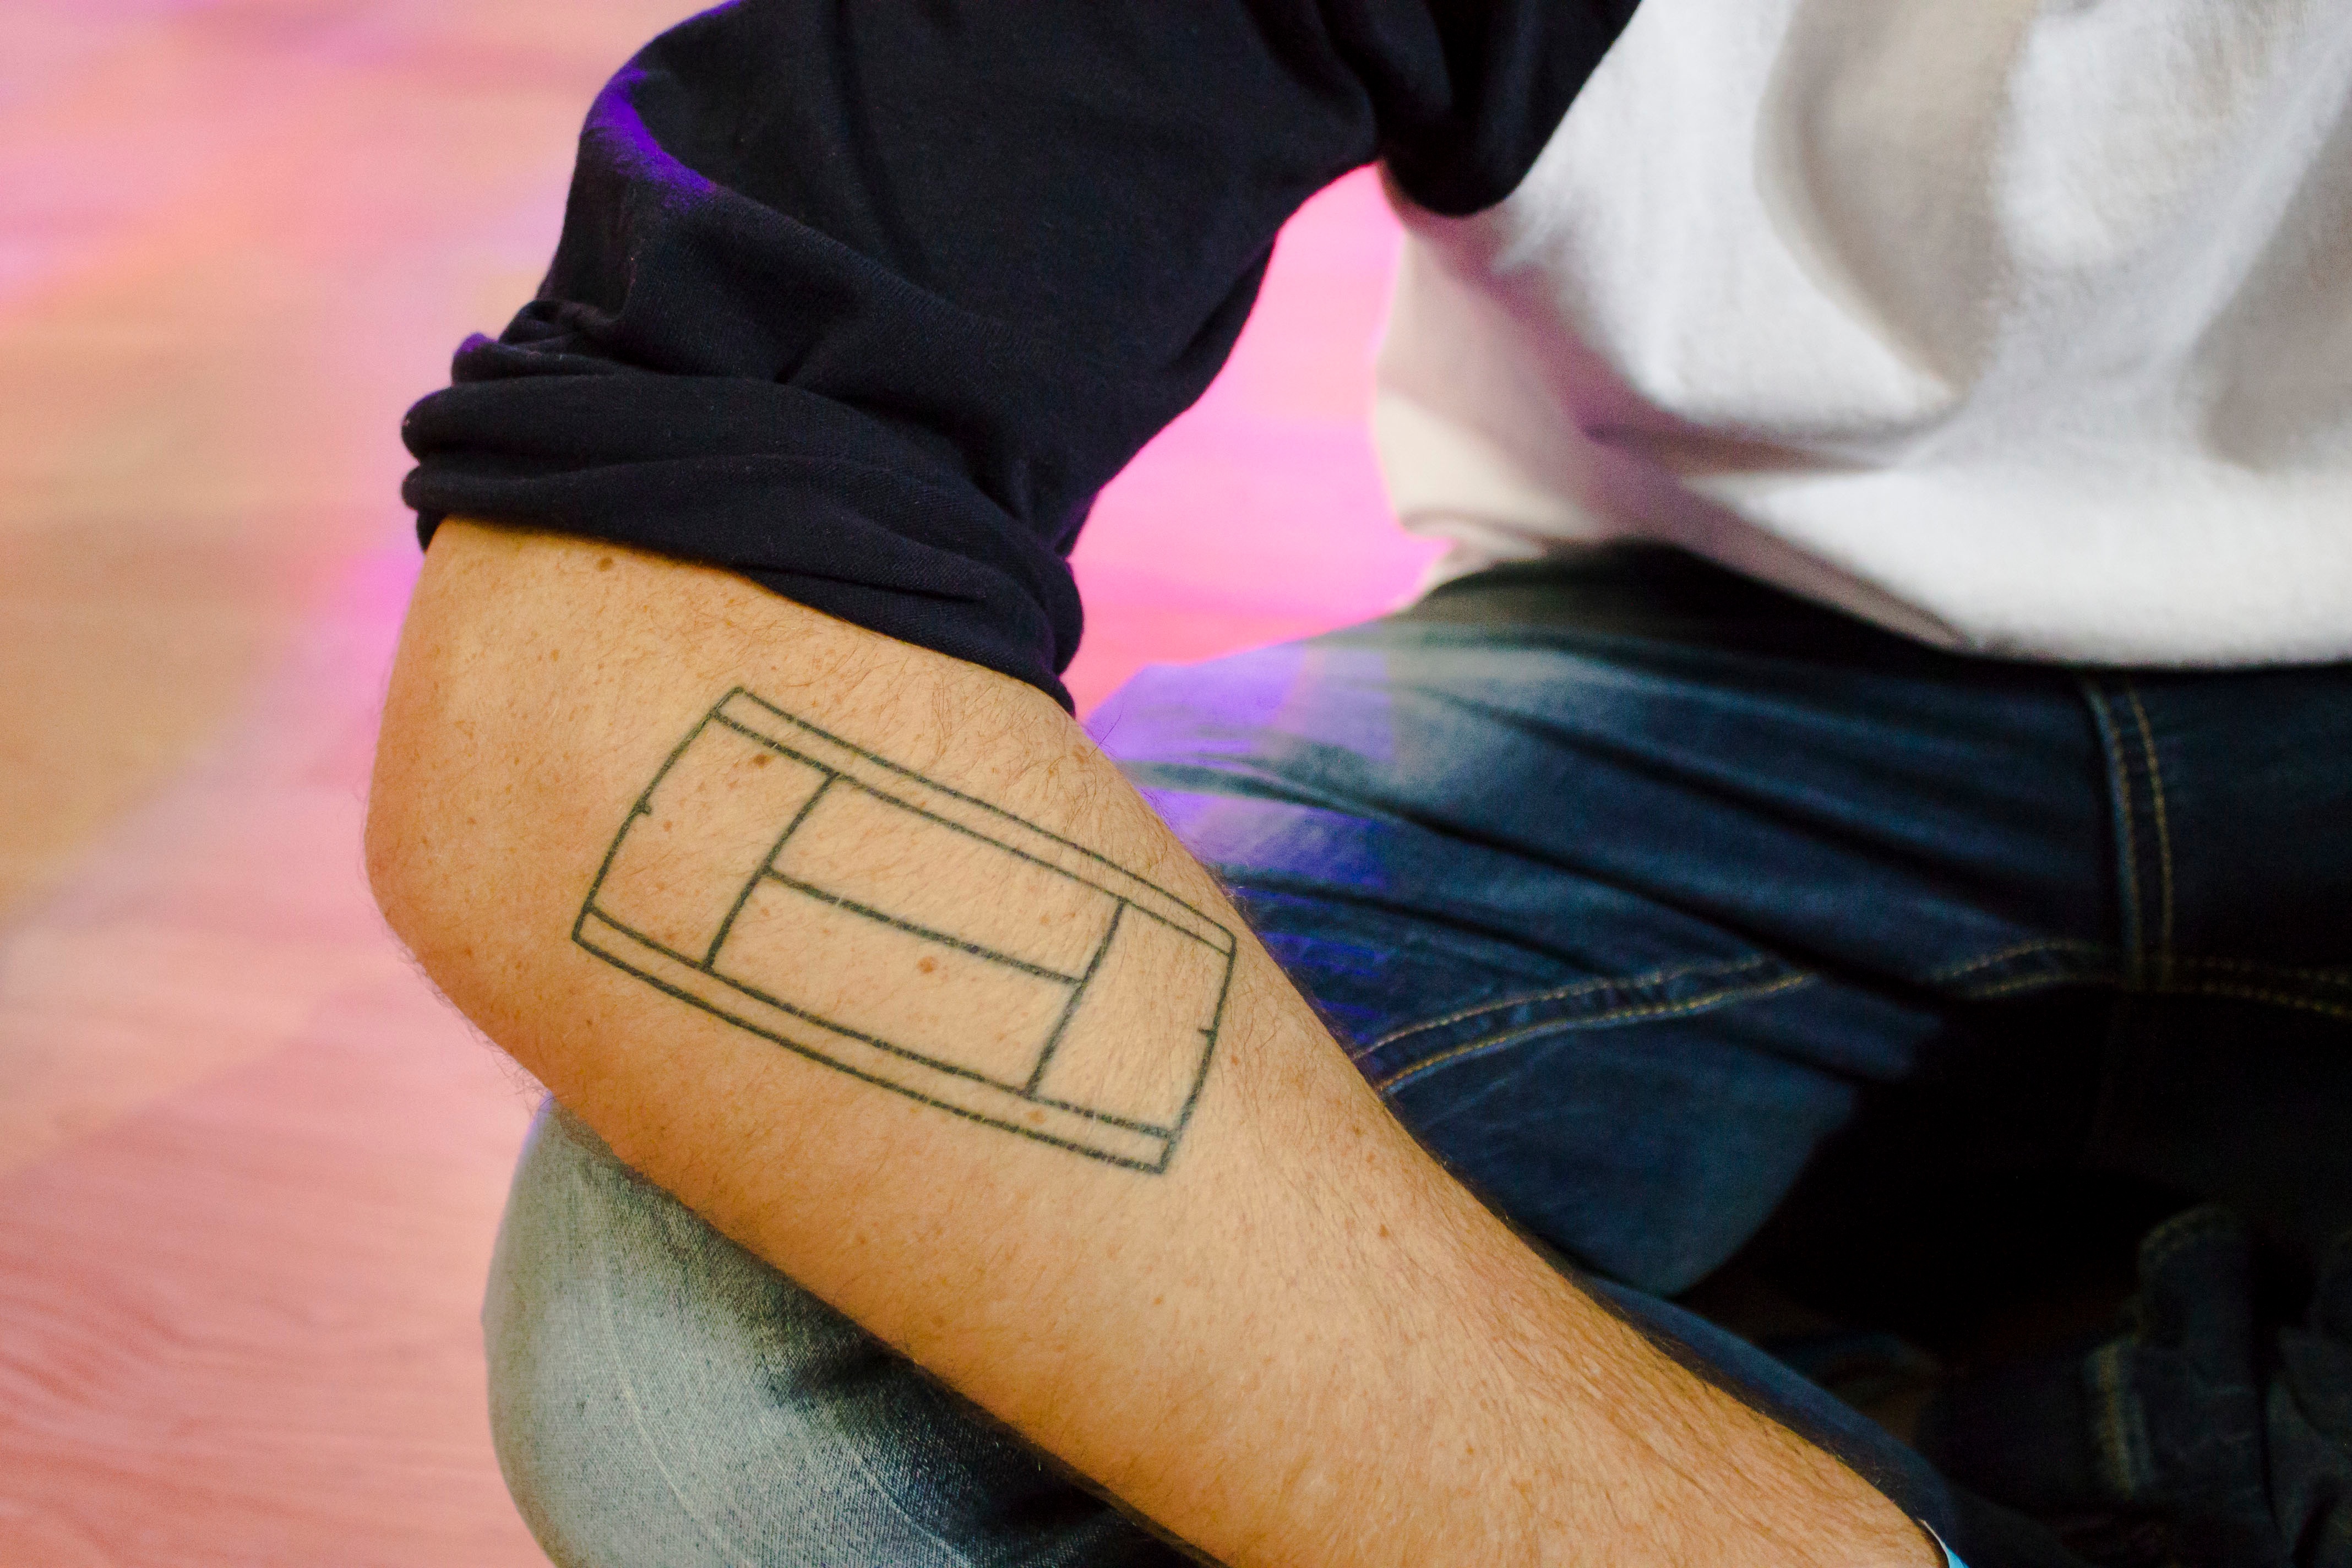
hand, leg, finger, tattoo, color, arm, close up, human body, thigh, skin, organ, interaction, sense